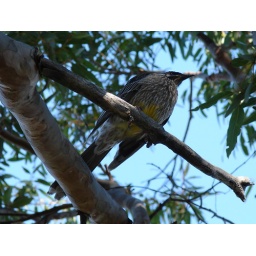
A red wattlebird perched overhead in a tree